Clarion–Clipperton zone

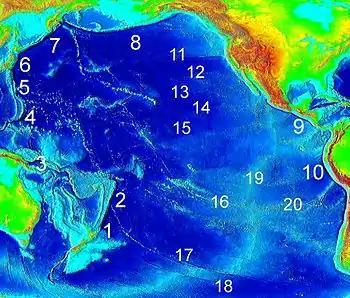
Major Pacific trenches (1–10) and fracture zones (11–20). The Clipperton fracture zone (15) is the nearly horizontal line below the Clarion fracture zone (14), and the Middle America Trench is the deep-blue line No. 9.

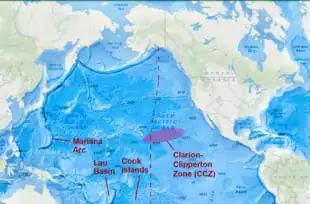
Location of the Clarion–Clipperton zone

The Clarion–Clipperton zone (CCZ) or Clarion–Clipperton fracture zone is an environmental management area of the Pacific Ocean, administered by the International Seabed Authority (ISA). It includes the Clarion fracture zone and the Clipperton fracture zone, geological submarine fracture zones. Clarion and Clipperton are two of the five major lineations of the northern Pacific floor, and were discovered by the Scripps Institution of Oceanography in 1954. The CCZ is regularly considered for deep-sea mining due to the abundant presence of manganese nodules.